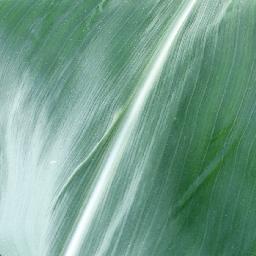
Label: Corn___healthy